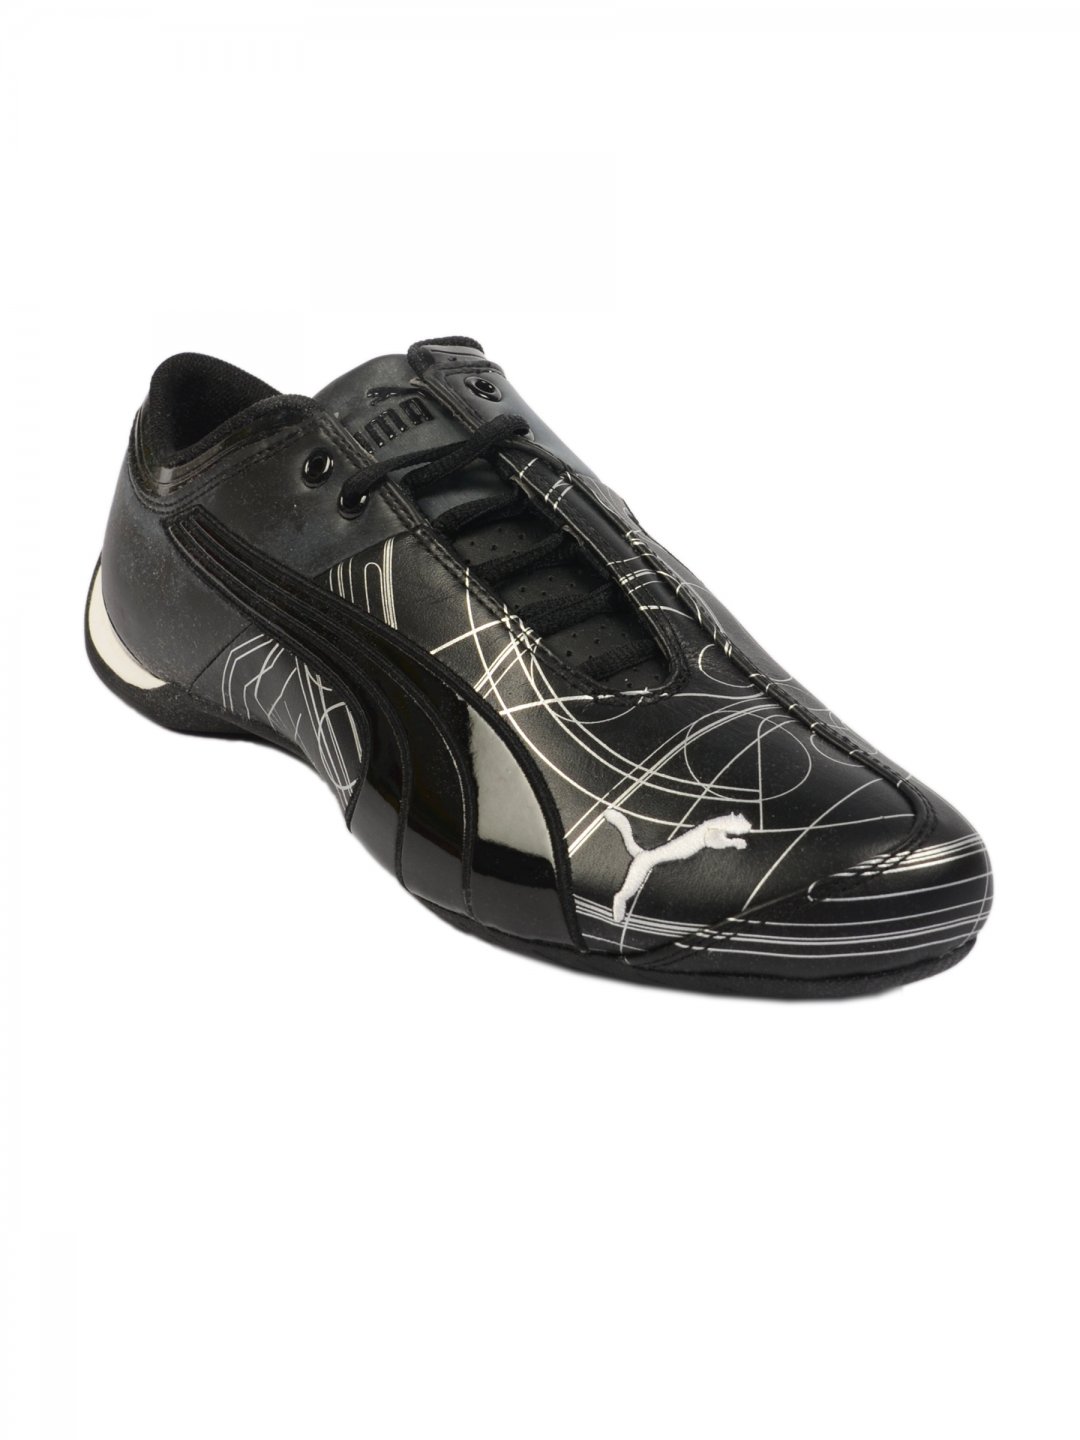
Puma Men's Future Cat Engine Black Shoe
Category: Footwear / Shoes / Sports Shoes
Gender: Men
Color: Black
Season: Summer 2011
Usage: Sports